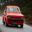
Label: automobile